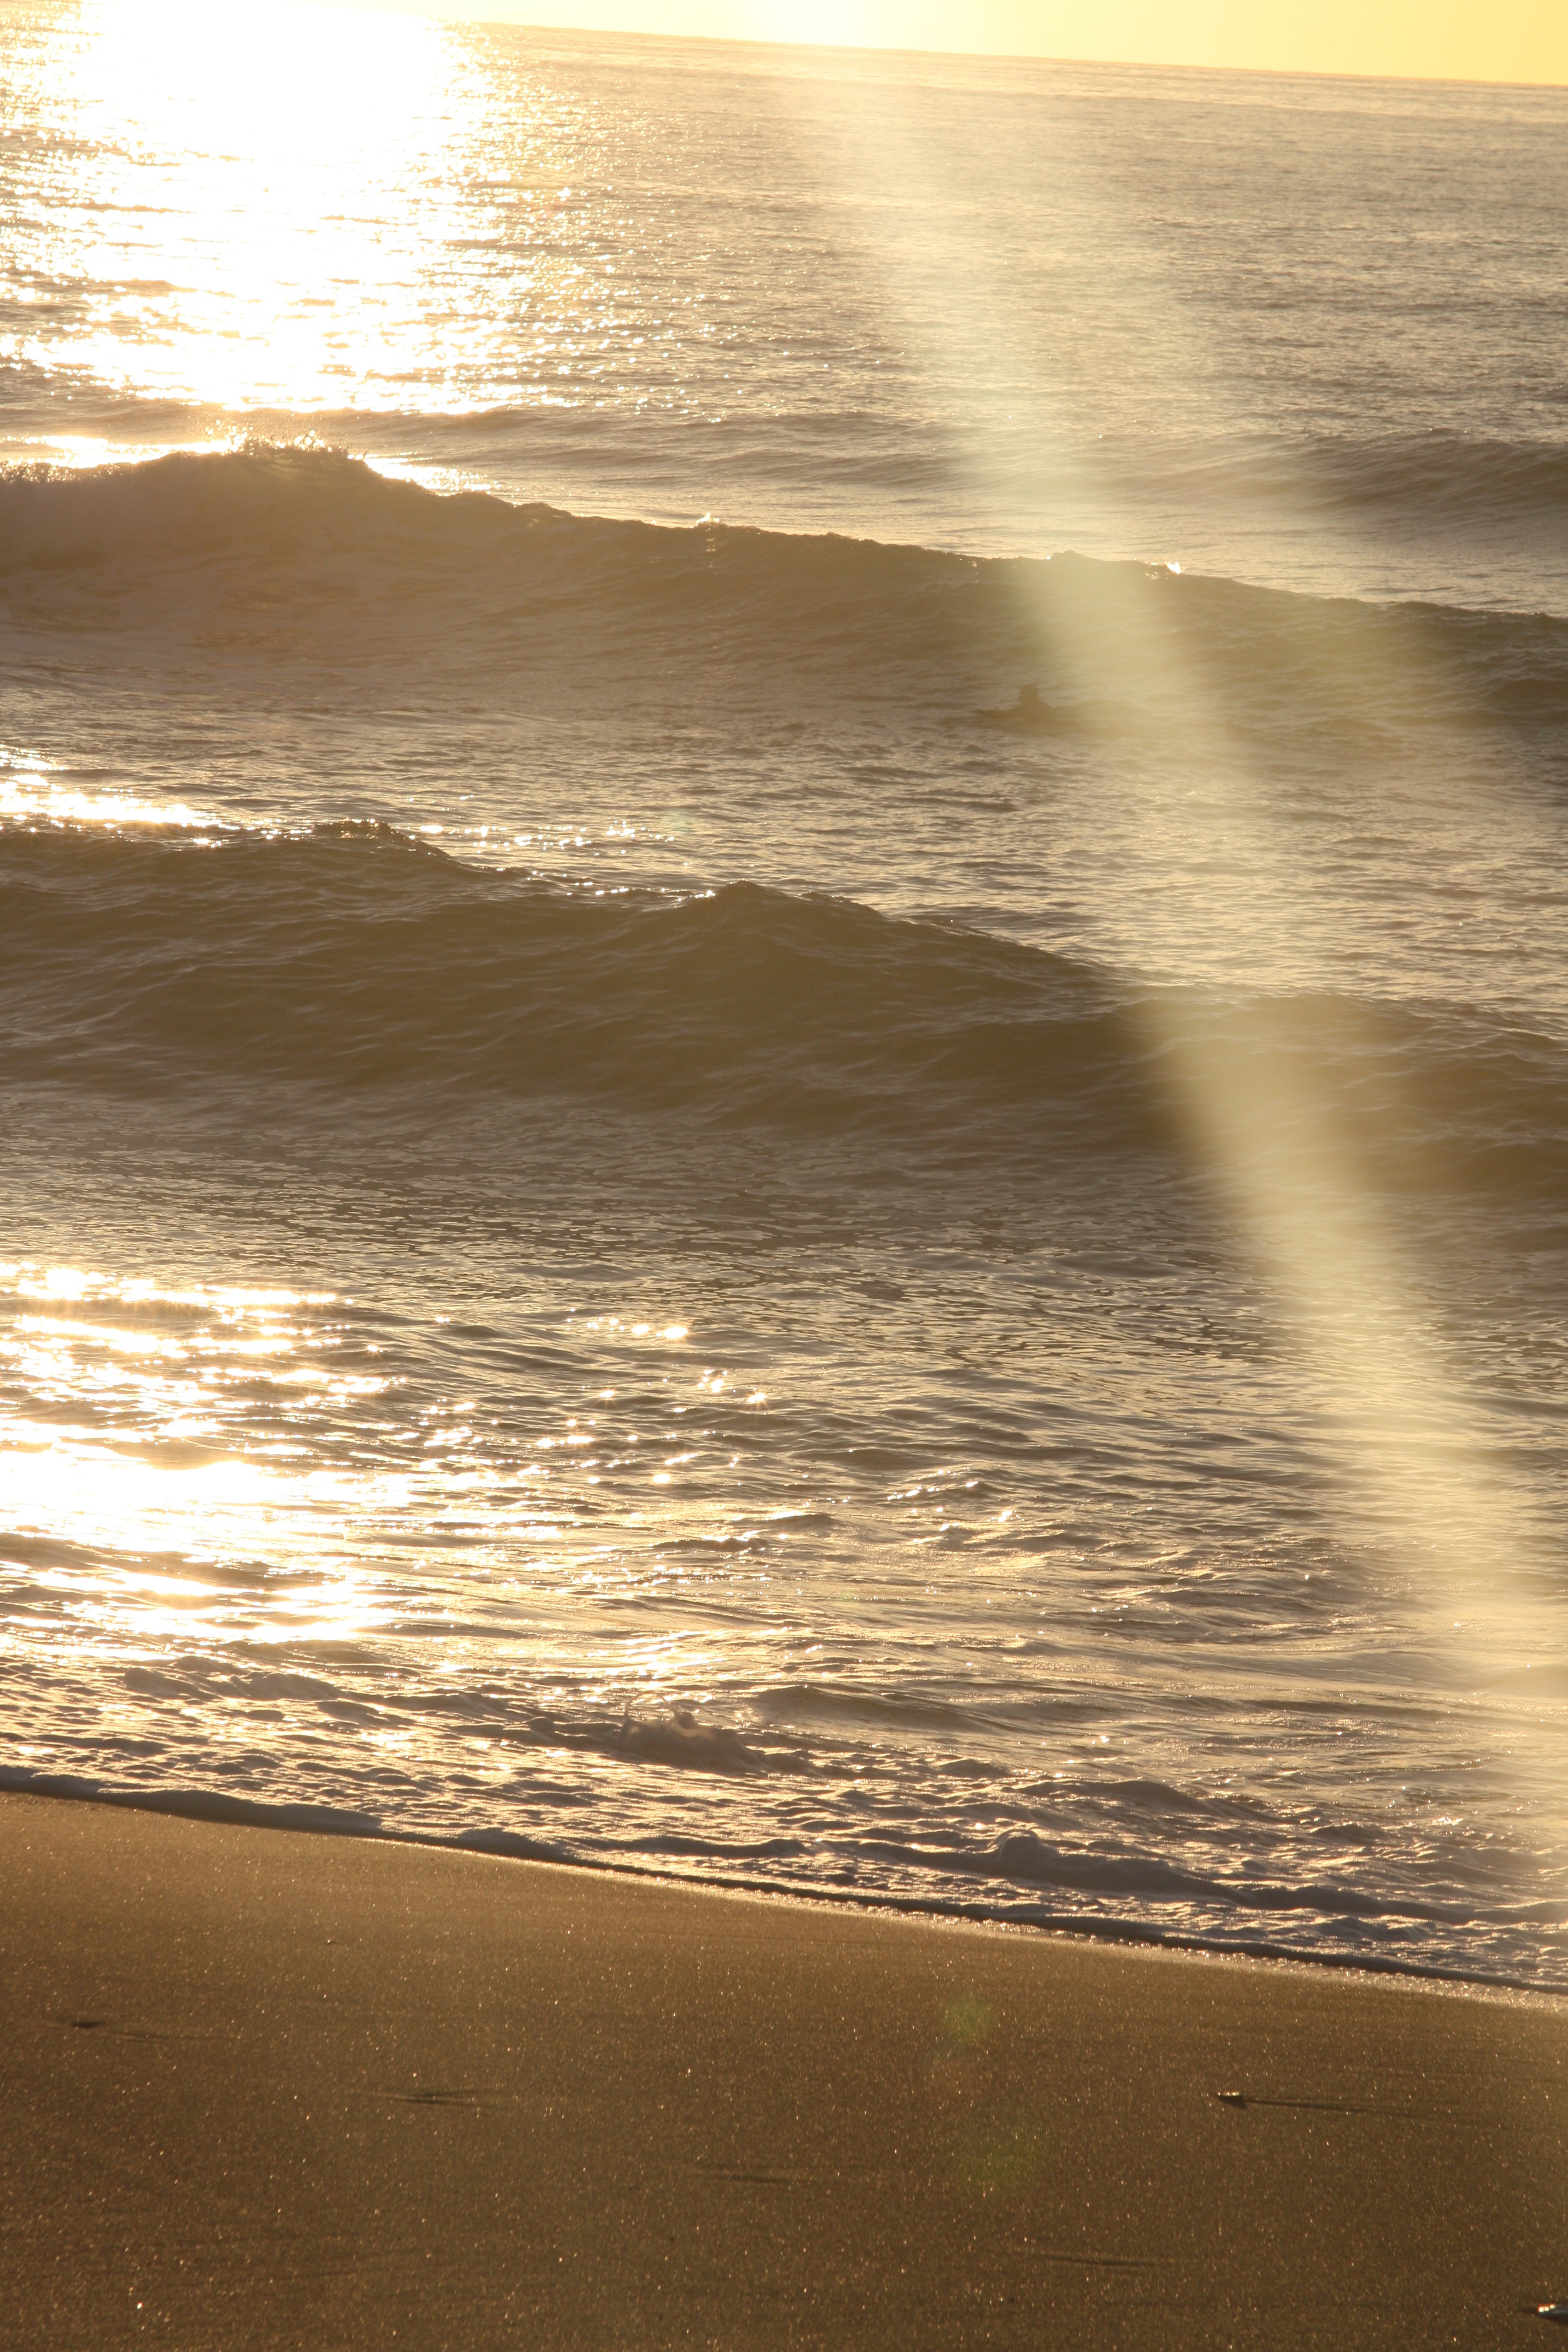
beach, sea, coast, water, sand, ocean, horizon, cloud, sun, sunrise, sunset, sunlight, morning, shore, wave, dawn, summer, france, reflection, material, body of water, biarritz, atmospheric phenomenon, wind wave